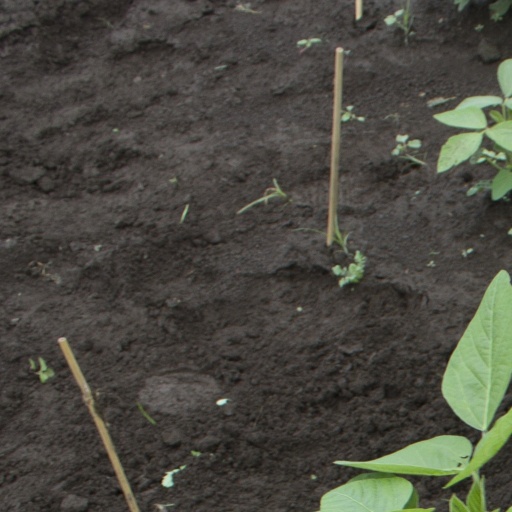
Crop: soybean